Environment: real
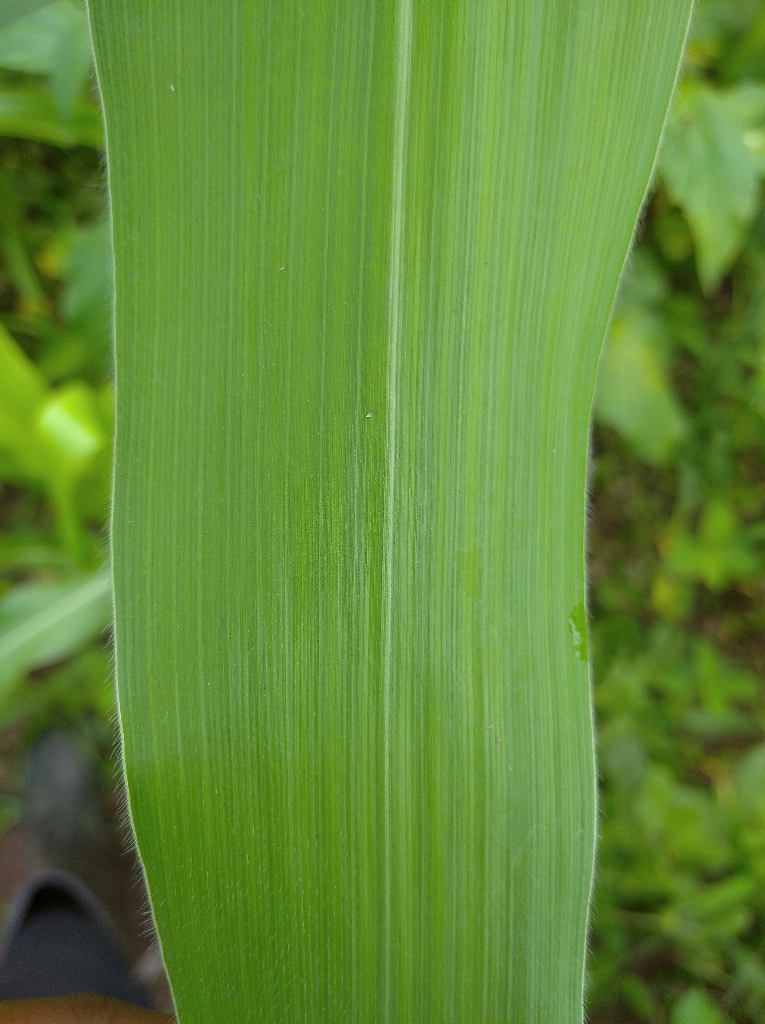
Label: healthy